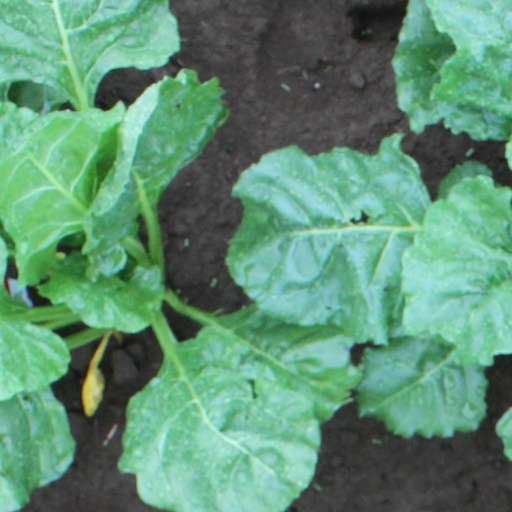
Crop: sugar beet